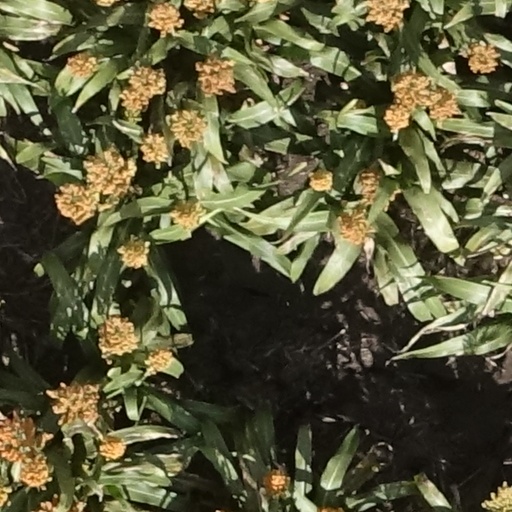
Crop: sorghum